Chastity

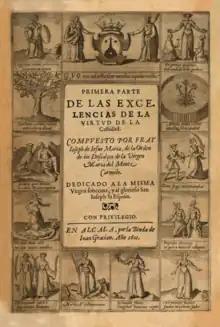
"Of the excellences of the virtue of Chastity" (José de Jesús María, 1601).

In many Christian traditions, chastity is synonymous with purity. The Catholic Church teaches that chastity involves, in the words of cardinal bishop Alfonso López Trujillo, "the successful integration of sexuality within the person and thus the inner unity of man in his bodily and spiritual being", which according to one's marital status requires either having no sexual relationship, or only having sexual relations with one's spouse. In Western Christian morality, chastity is placed opposite the deadly sin of lust, and is classified as one of seven virtues. The moderation of sexual desires is also required to be virtuous. Reason, will, and desire can harmoniously work together to do what is good.